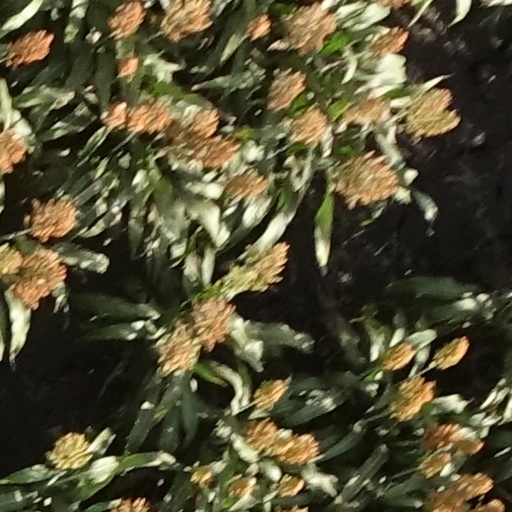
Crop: sorghum